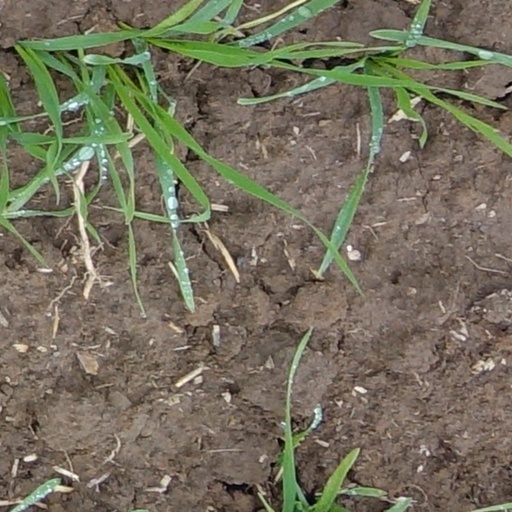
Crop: wheat